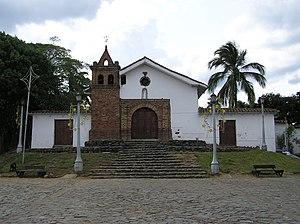
La Chapelle de Saint-Antoine de Cali, est un édifice religieux baroque, construit sur la colonie homonyme à Santiago de Cali et fait partie des monuments historiques de Colombie.
Cet article liste les monuments nationaux du Valle del Cauca, en Colombie. Au 25 septembre 2013, 104 monuments nationaux étaient recensés dans ce département, dont l'ensemble des vieilles locomotives à vapeur en Colombie qui est en commun avec le département du Tolima.